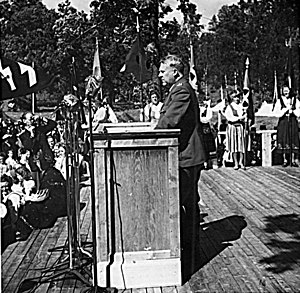
Borrehøjene / Nasjonal Samling og Borrehaugene
Vidkun Quisling, "Føreren" i nazistpartiet Nasjonal Samling (NS), taler ved de gamle gravhøjene i Borreparken, under et af partiets årlige pinsestævner flere steder i landet, formegentlig i 1943. NS' anknytning til heroisk, førkristen norgeshistorie skal have støttet flere kristne og dæmpet udbredelsen i Vestlandet.[4]
Borrehøjene, også kaldet Borreparken og uofficielt "Nasjonalparken", er en park i Horten kommune i Vestfold med en samling gravhøje og andre høje anlagt mellem 600 til 900. Området ligger ved Oslofjorden på Kirkebakken lidt øst for Borre kirke. Parken blev officielt åbnet i 1932. I 2000 blev Midgard historisk senter som er besøgscenter på stedet åbnet.